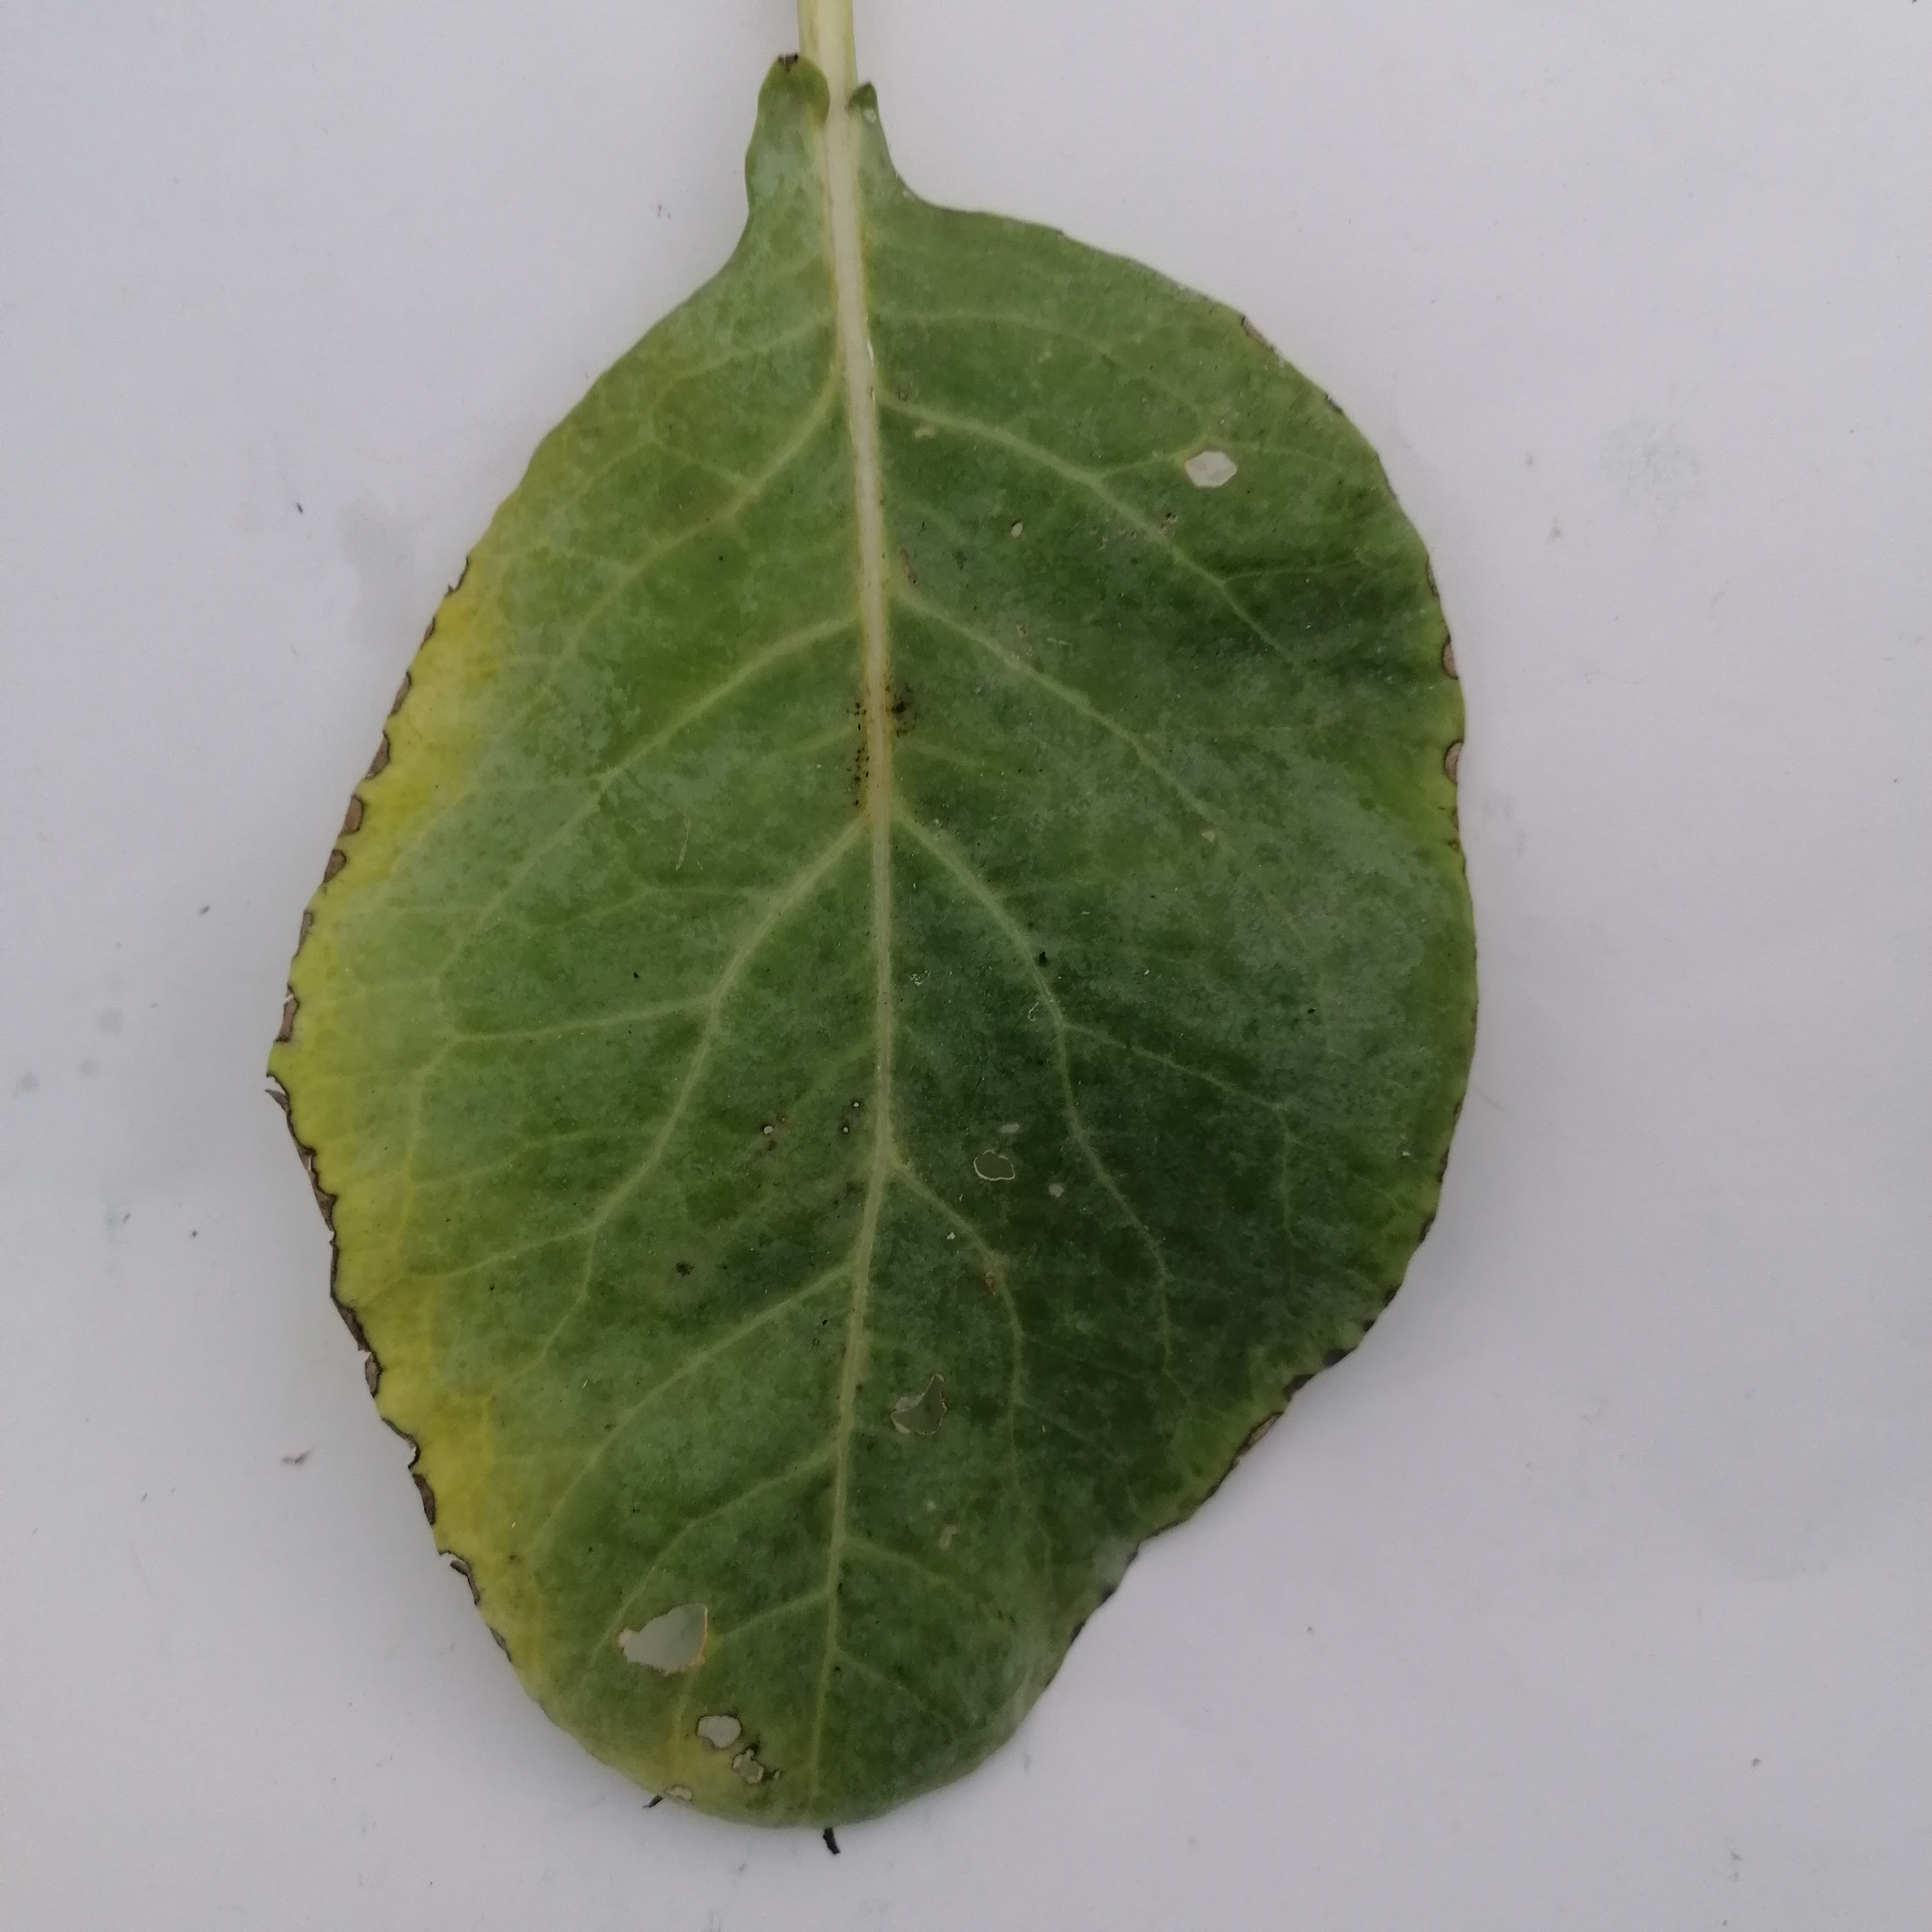
Label: Black Rot